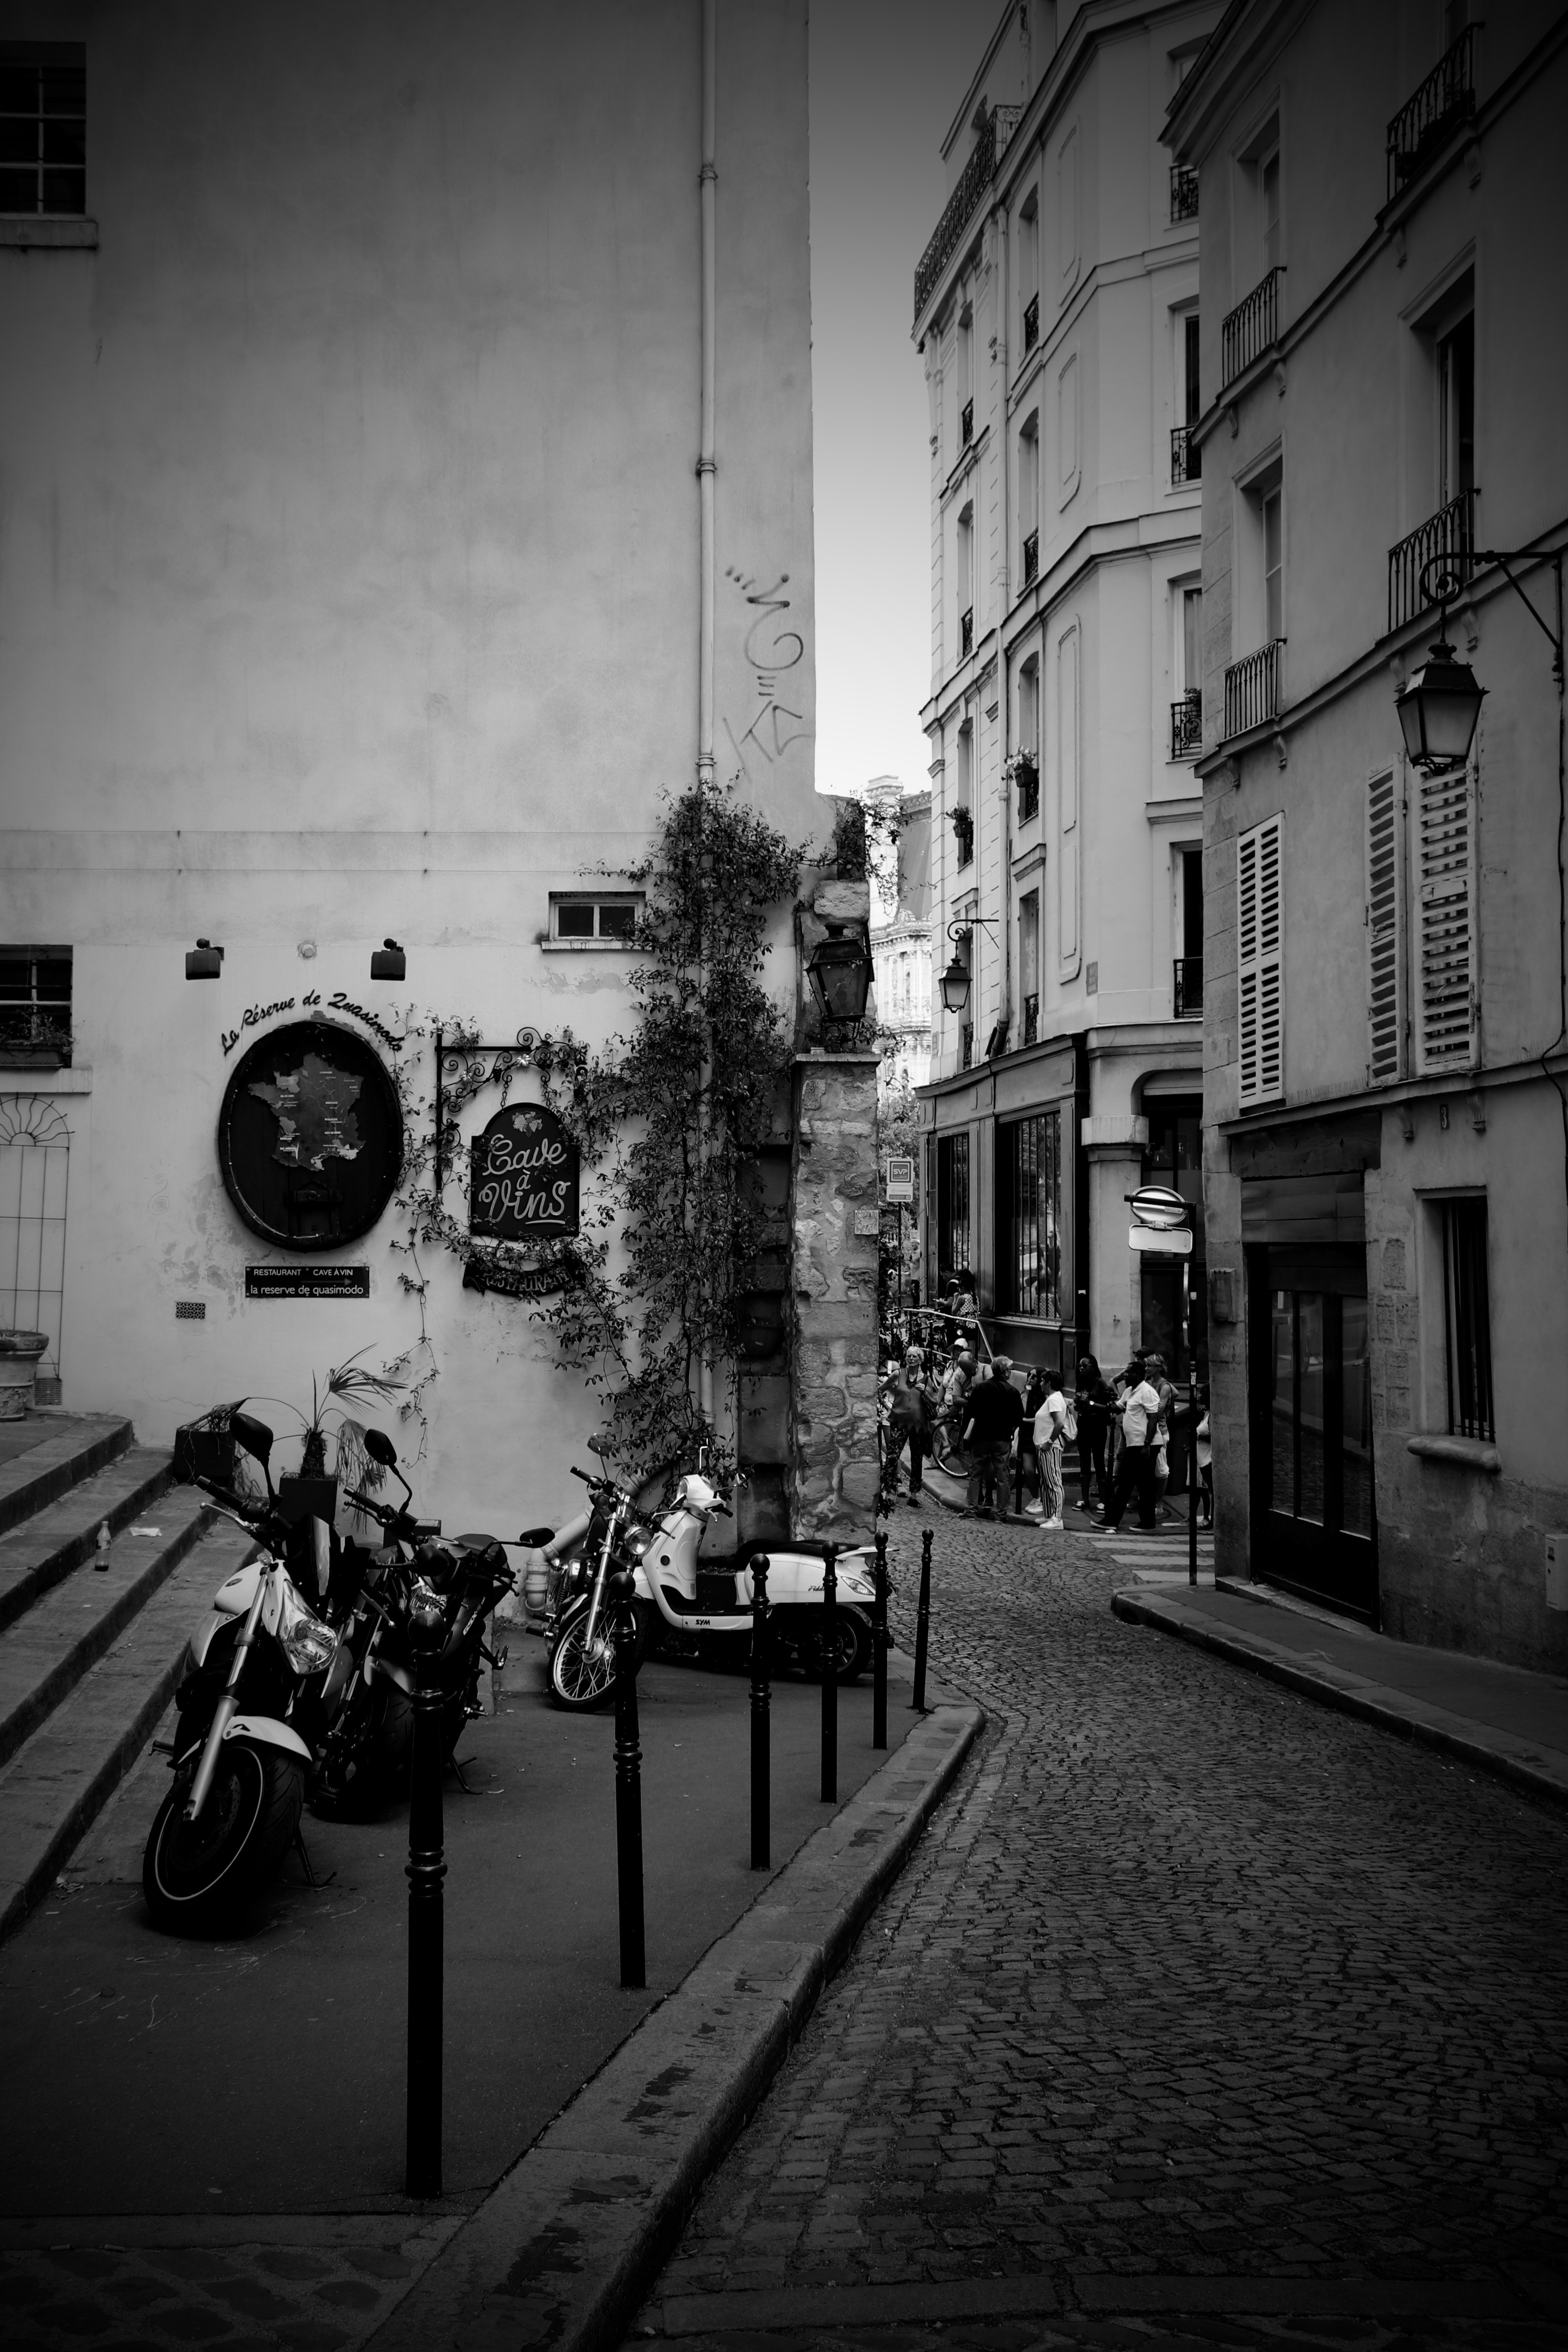
white, black, monochrome, black and white, monochrome photography, street, town, snapshot, photography, architecture, urban area, infrastructure, sky, road, neighbourhood, alley, stock photography, building, city, still life photography, style